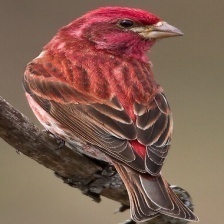
Species: PURPLE FINCH
Scientific name: HAEMORHOUS PURPUREUS
ImageNet parent category: house_finch